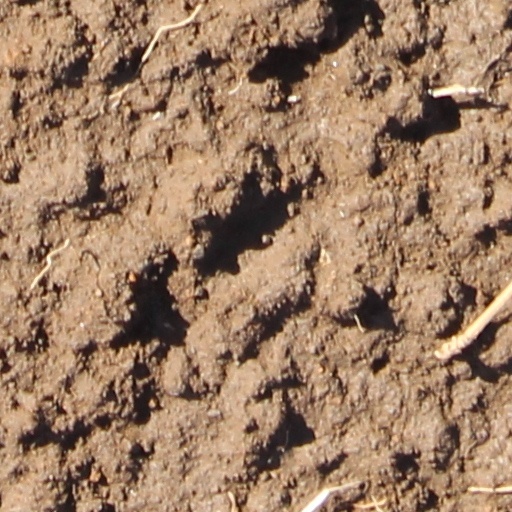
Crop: wheat